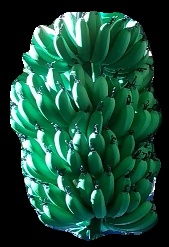
Variety: pachbale
Grade: grade1